Deeksha

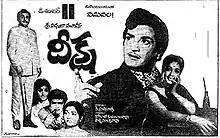
Theatrical release poster

Deeksha is a 1974 Indian Telugu-language drama film, produced by Koganti Kutumba Rao and Vajje Subba Rao under the Sri Padmaja Films banner and directed by K. Pratyagatma. It stars N. T. Rama Rao, Jamuna, and music composed by Pendyala Nageswara Rao.